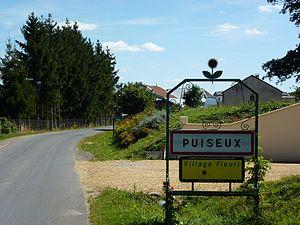
Puiseux est une commune française, située dans le département des Ardennes en région Grand Est.